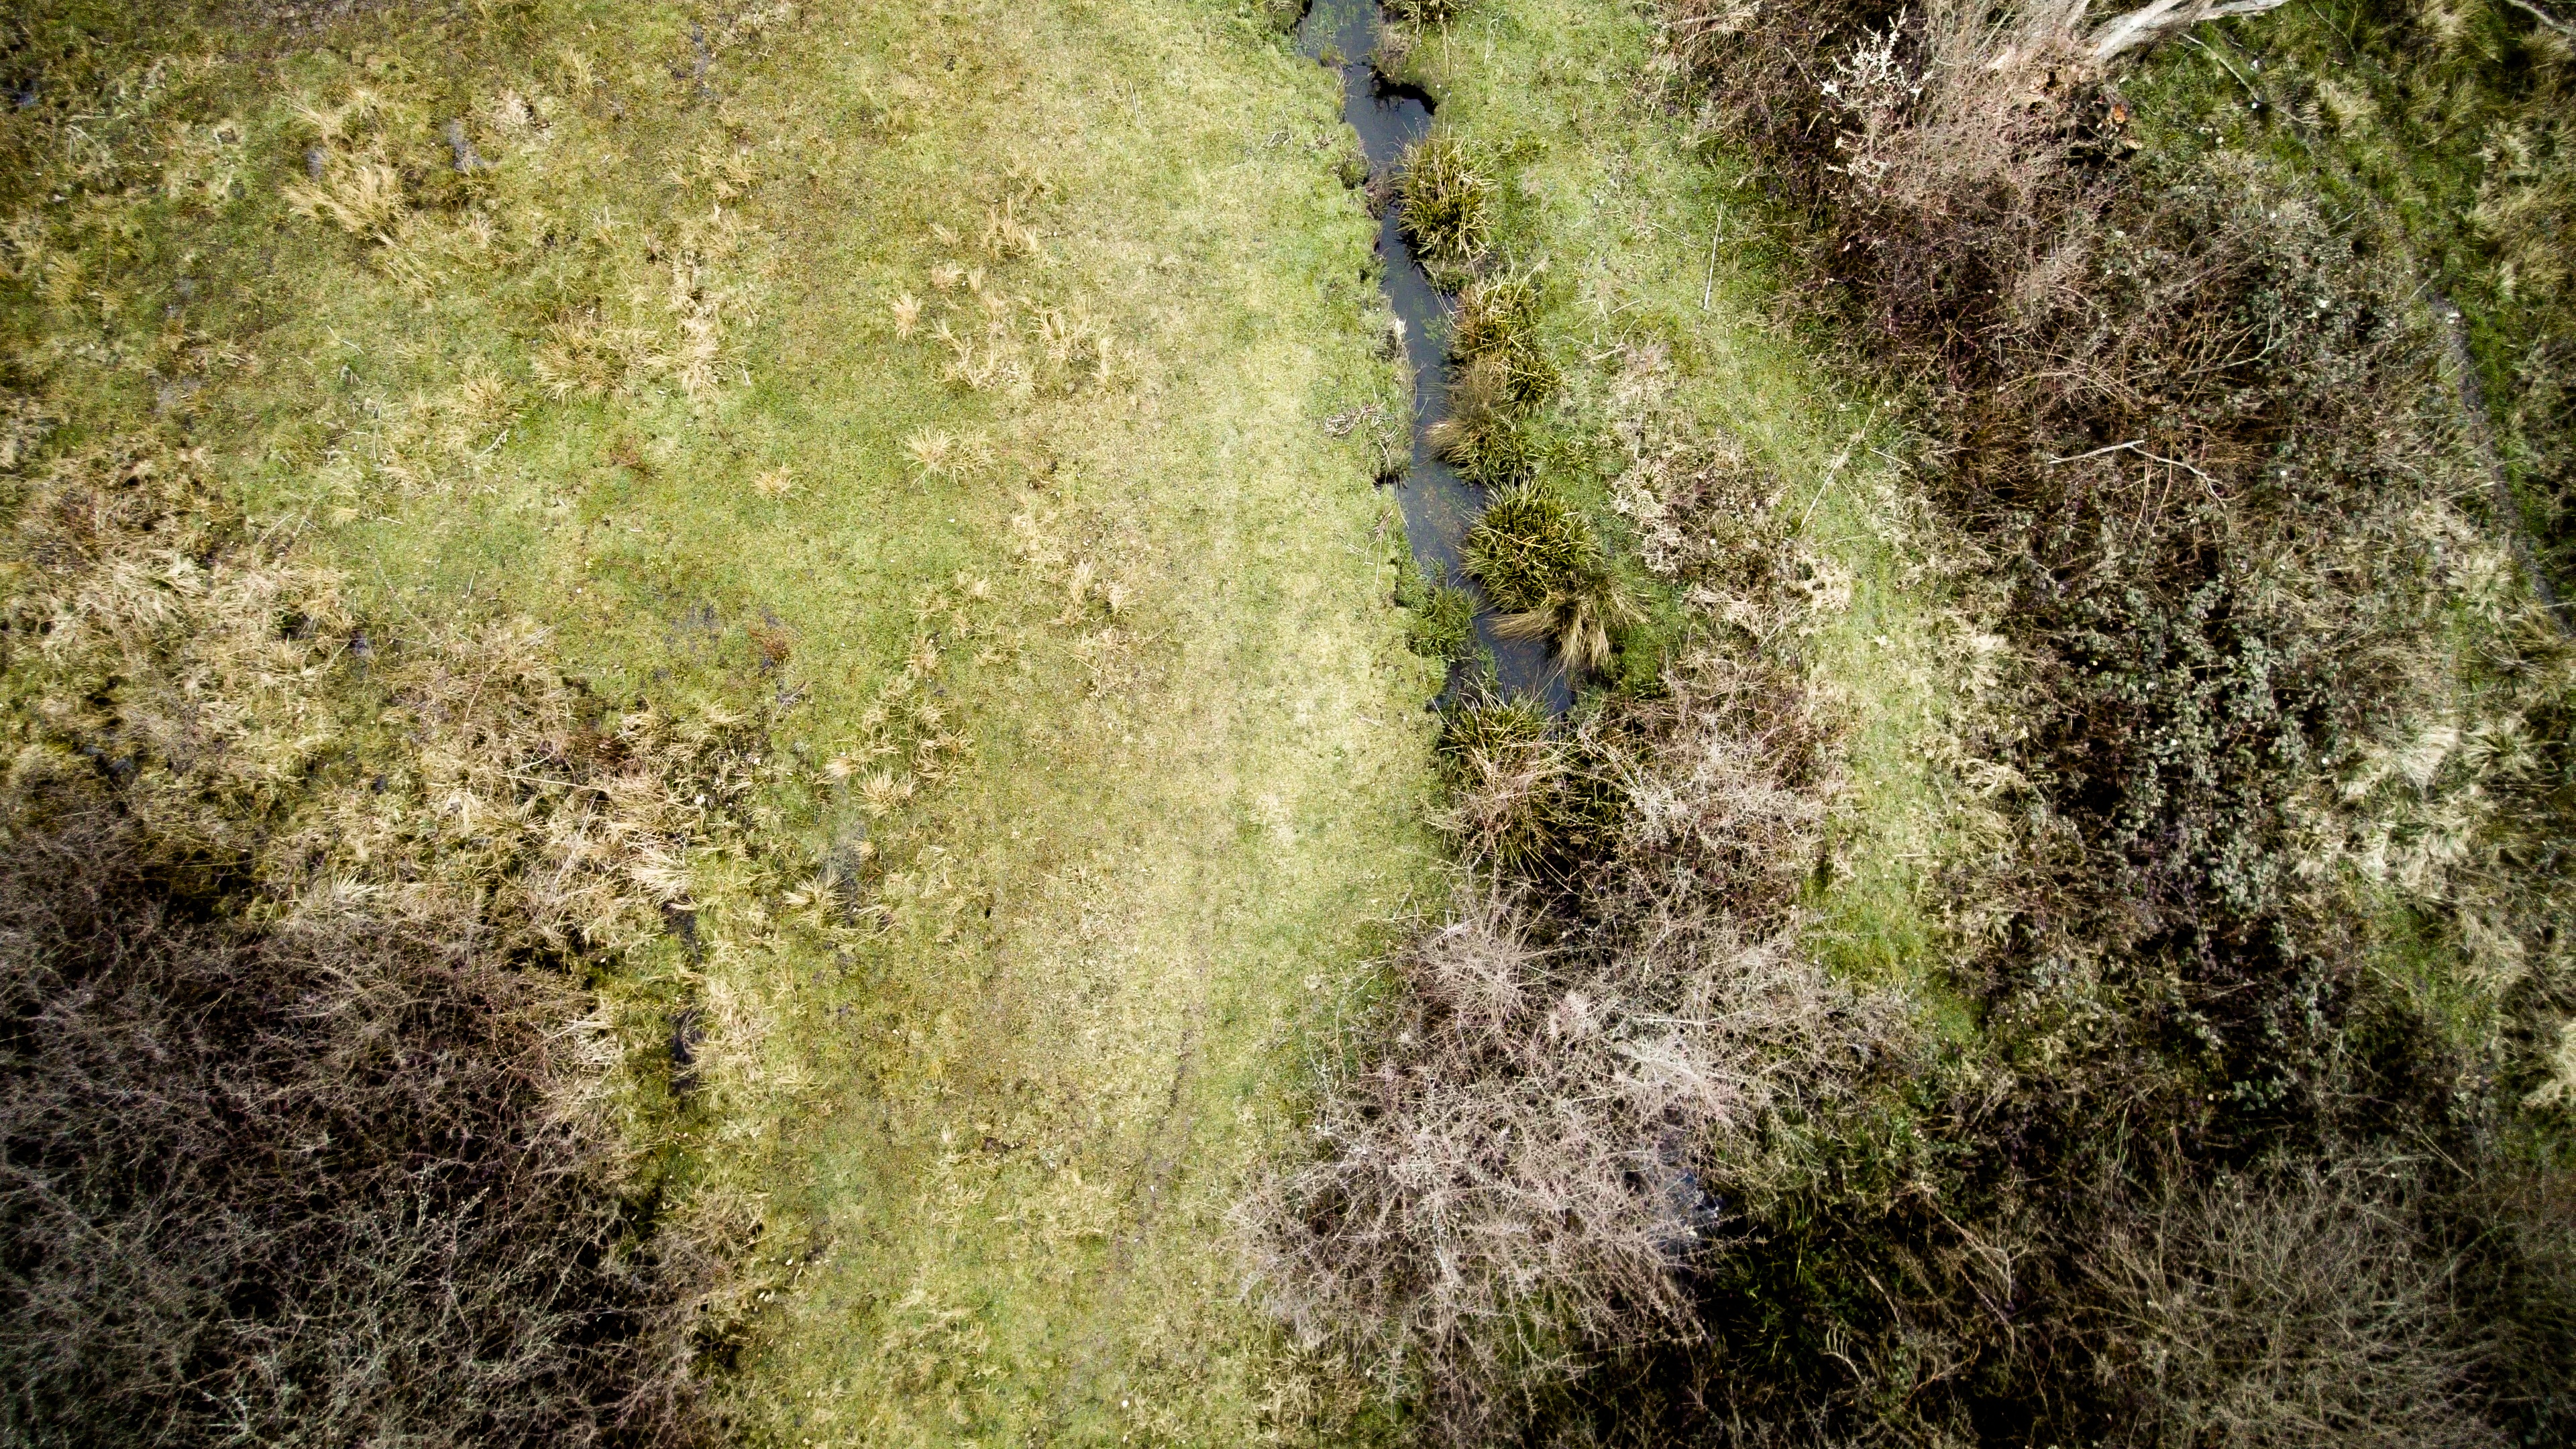
tree, forest, grass, plant, field, lawn, texture, flower, moss, green, soil, terrain, flora, waterway, vegetation, shrub, woodland, ecosystem, grass family